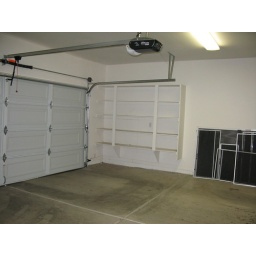
book shelf in garage